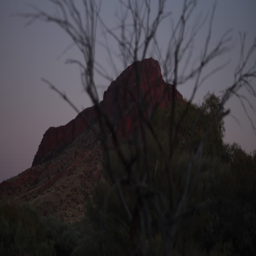
a motion control time - lapse of first light hitting the rocky mountain